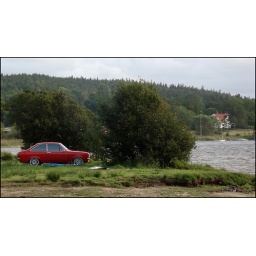
Red car by the beach